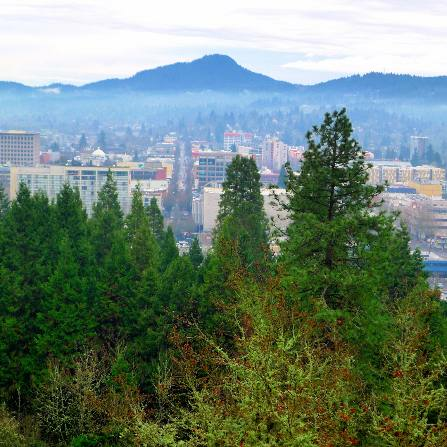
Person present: No